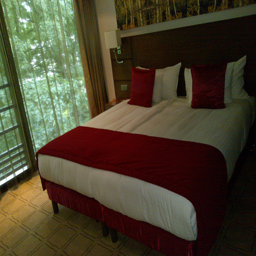
A large bed in the middle of bedroom, with a red blanket draped over it.
Queen bed with red and white sheets and pillows.
A room with a bed, several pillows, a headboard and a lamp in it.
a bed with a red and white bedspread and pillows
a beautiful bed with red and white throw pillows.